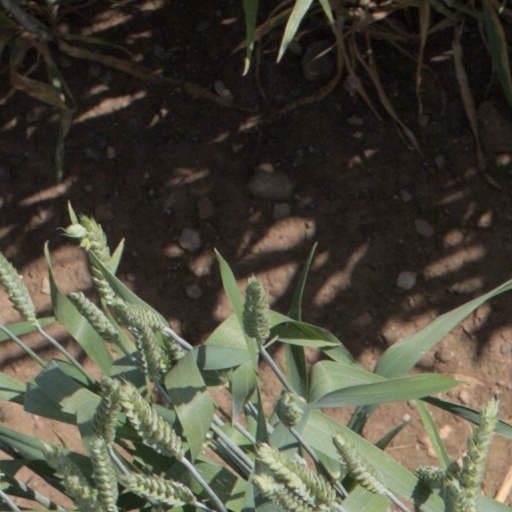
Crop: wheat